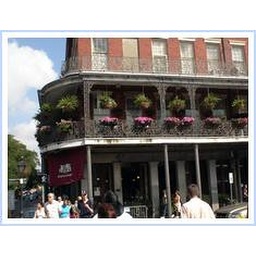
building in new orleans. mostly it is the balcony that i was trying to get